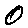
Label: 0